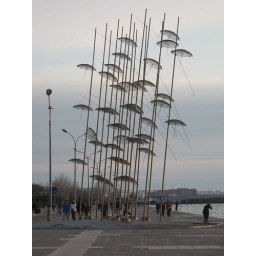
Thessaloniki, the main street for pedestrians and bikes in the Thermaikobay